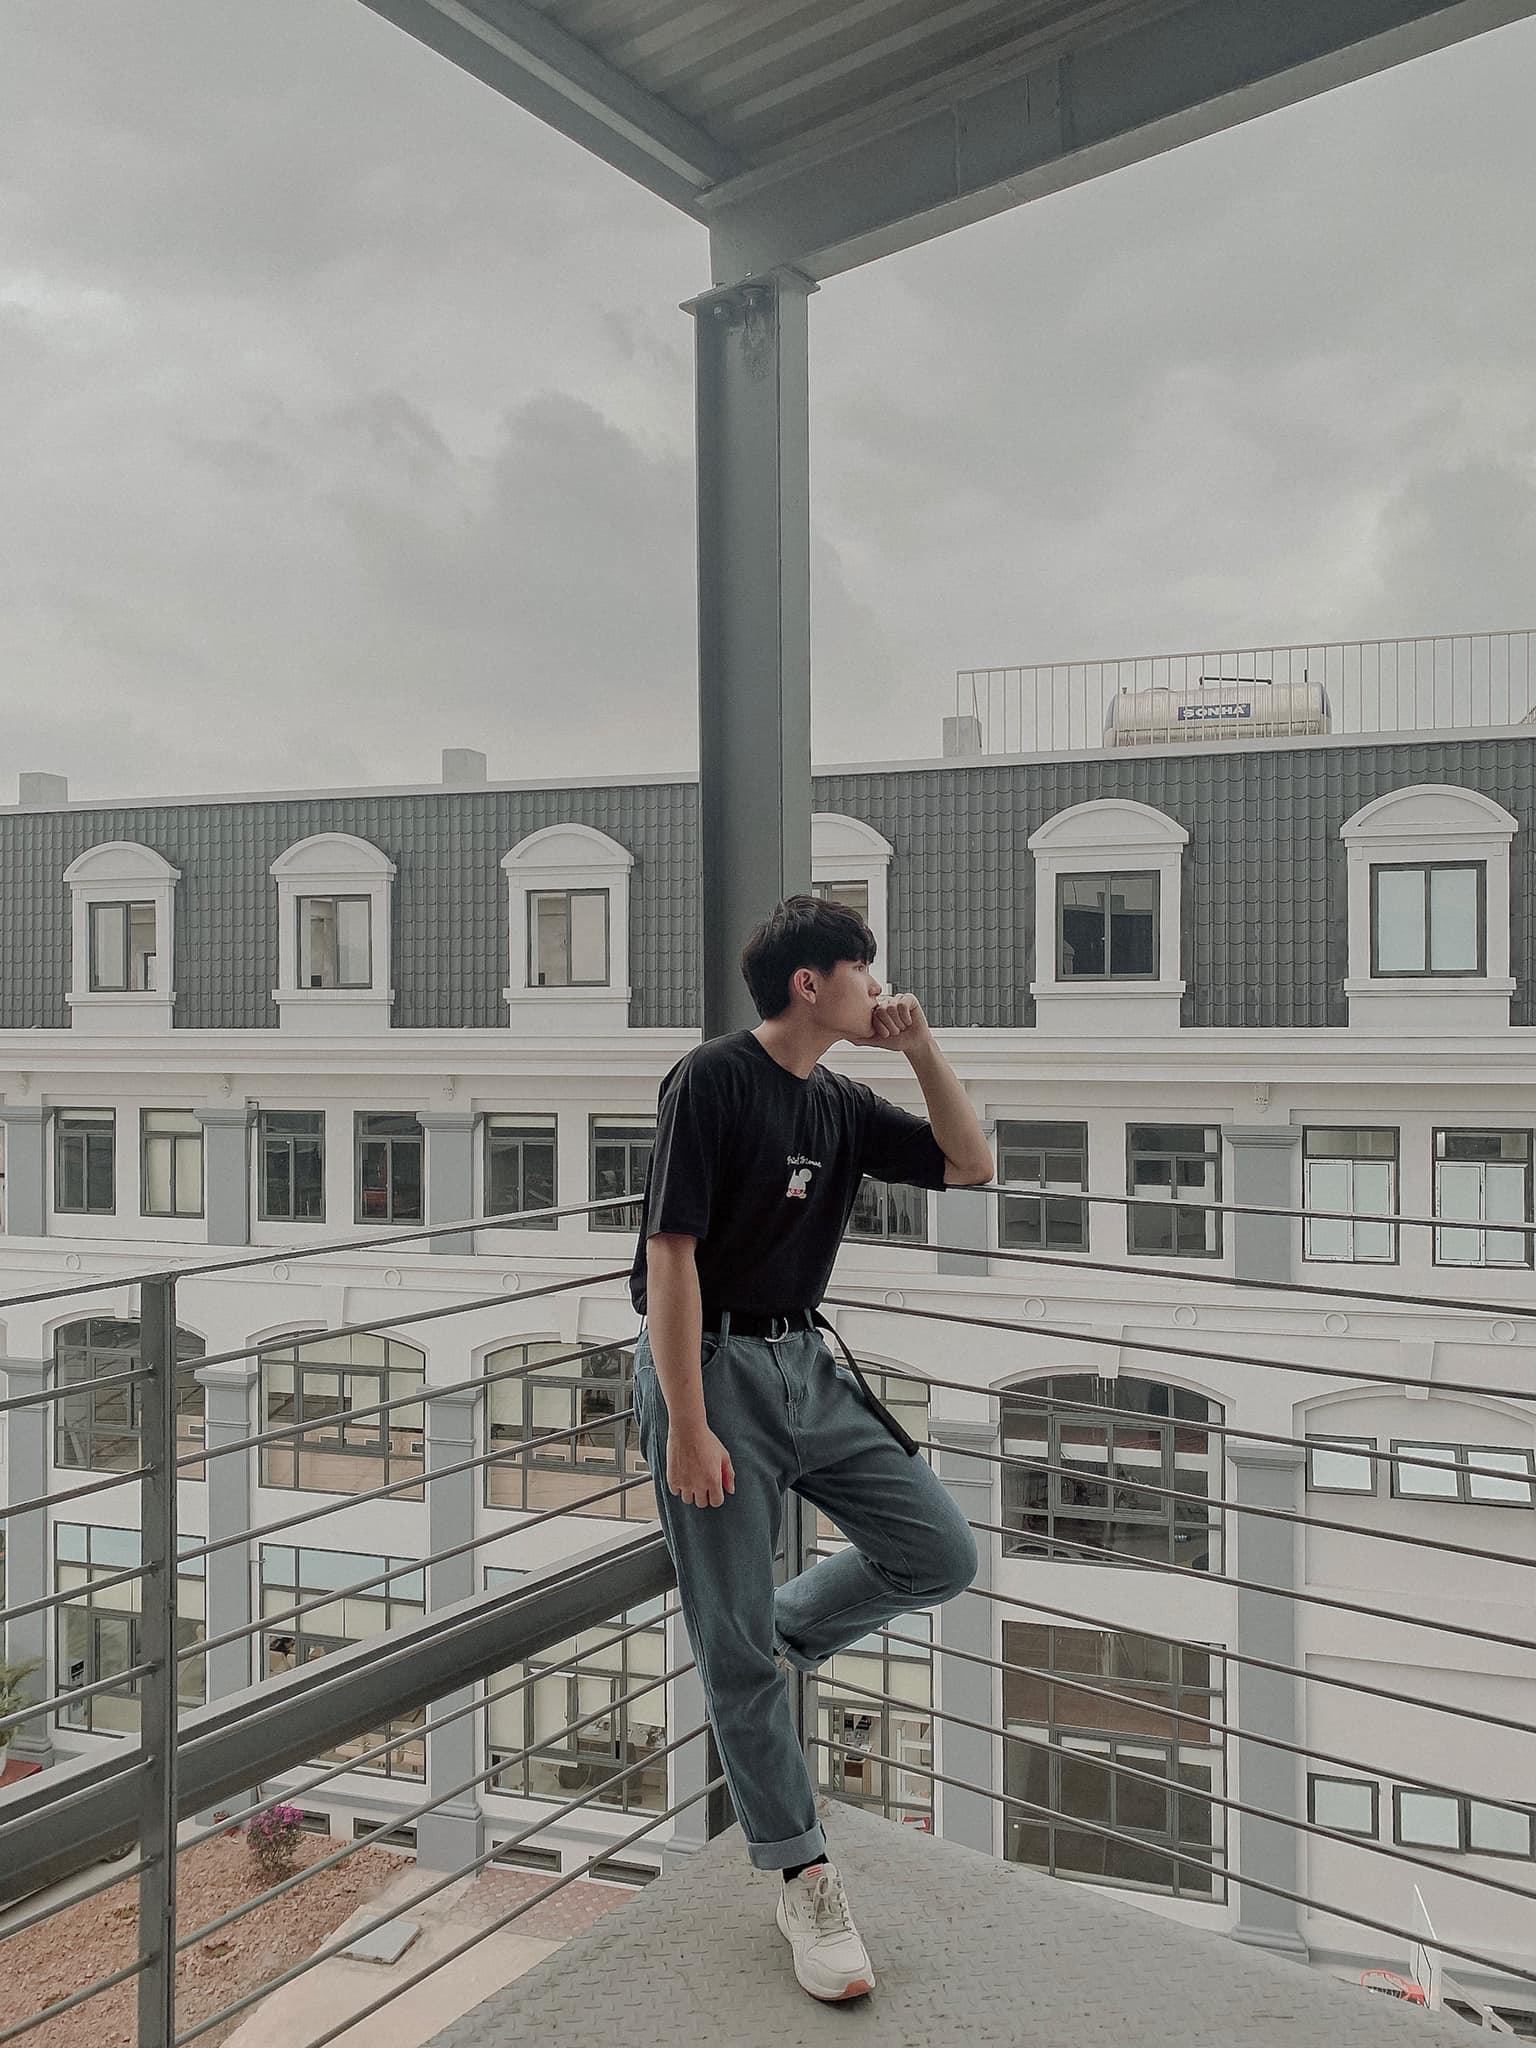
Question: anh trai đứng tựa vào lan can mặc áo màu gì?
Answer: màu đen